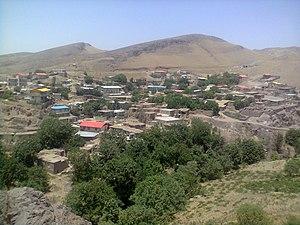
Atanak est un village du district rural de Kuhpayeh-e Sharqi, dans le district central de la préfecture d'Abyek, dans la province de Qazvin, en Iran. Au recensement de 2006, sa population était de 115 habitants, répartis dans 36 familles.